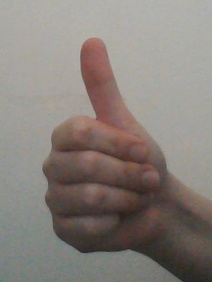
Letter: aleff